Dresden S-Bahn

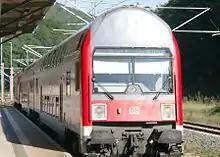
S 3 service in Tharandt

Inside Dresden, the next stop on the S 3 after the Hauptbahnhof is Dresden-Plauen station. In Freital the S-Bahn line serves large parts of the populated areas. The town of Freital was founded in 1921 from the three villages of Potschappel, Deuben and Döhlen; in 1964 Hainsberg was also incorporated. Next to the Freital-Deuben station, there is a bus station with connections to ten regional and six local bus routes. The railway line runs along the traffic axis of the town, which is also serves as the main axis of Freital's bus routes. Typically, sets of two double-deck carriages are used.